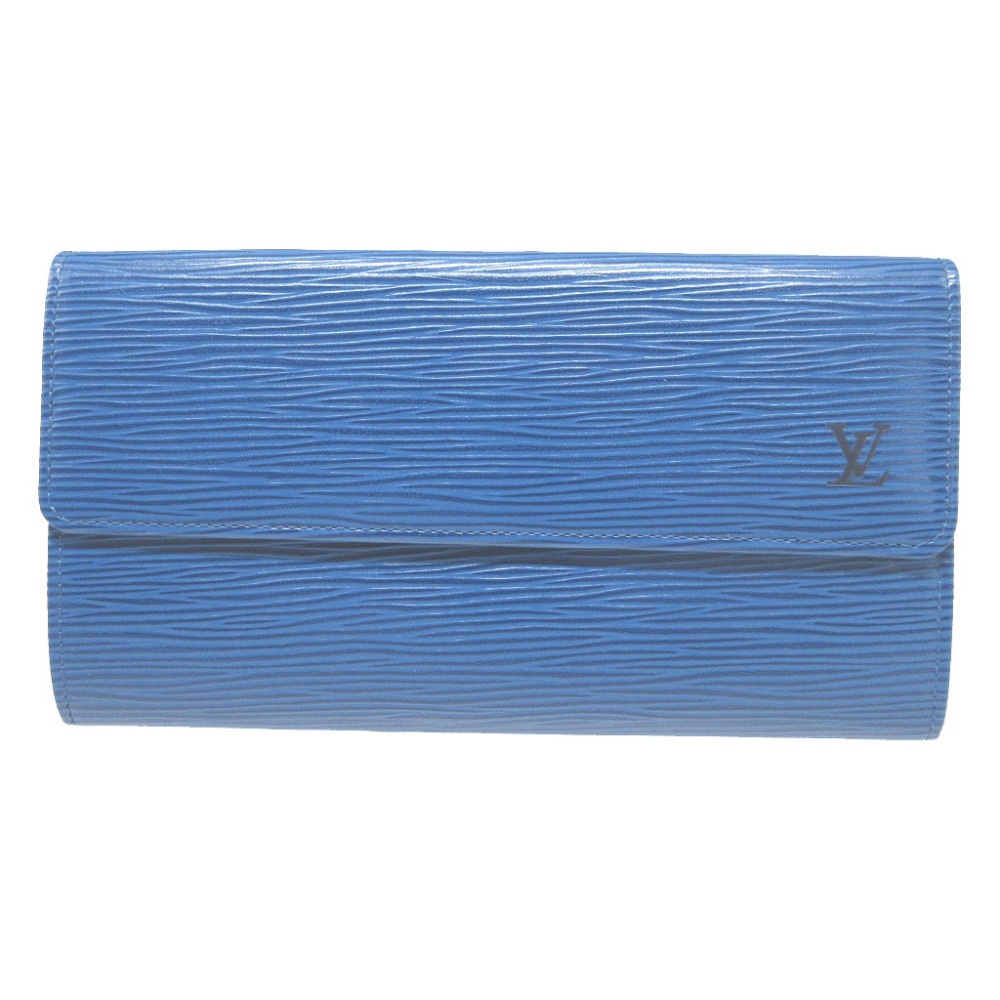
新品同様 ルイヴィトン エピ ポシェット ポルトモネ クレディ M63575 トレドブルー 青 1350【中古】LOUIS VUITTON
PRODUCT DETAIL 商品詳細 管理番号 6I1350ISA5C1 ブランド LOUIS VUITTON/ルイ・ヴィトン タイプ 2つ折り 型番 M63575 製造番号 MI0971 対象 ユニセックス カラー トレドブルー 金具色 ゴールド モデル ポシェット ポルトモネ クレディ ライン エピ 生産国 フランス 生産年 1991 素材 エピレザー/エピ サイズ W約19cm x H約10.5cmx D約2cm 仕様 開閉式：スナップボタン 内側： オープンポケット x 2 、ファスナー開閉式小銭入れ x 1 付属品 保存箱 商品説明 照明等により写真のお色味が多少異なります。もう少し緑が入ったブルーです。 CONDITION 状態・コンディション SA 多少の小傷や薄汚れ等ございますが、非常に綺麗なお品になります。 Information 海外のバイヤーや業者向けの販売商品をご用意しております。 少数から大口のロット数の注文まで可能です。 お探しの商品がない場合はご質問などでお気軽にお問い合わせください。 ※卸販売の為、商品画像は参考画像となります。 商品説明と同ランクの商品を発送させていただきます。 We have sales products for overseas buyers and traders. It is possible to order small to large lots. If you do not have the product you are looking for, please do not hesitate to contact us with any questions. *Product images are reference images for wholesale sales. We will send the product of the same rank as the product description.
Brand: lifetime-wholesale
Category: Apparel & Accessories > Handbag & Wallet Accessories > Wallet Chains